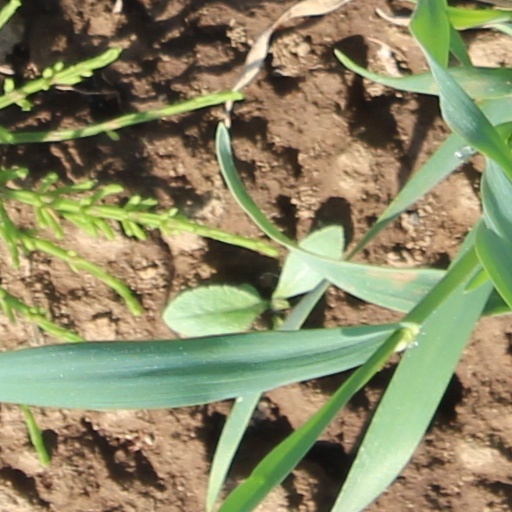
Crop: wheat